Diver communications

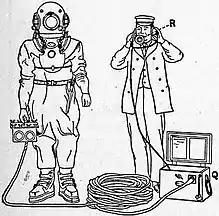
Diver telephone c.1911

Diver communications are the methods used by divers to communicate with each other or with surface members of the dive team. In professional diving, diver communication is usually between a single working diver and the diving supervisor at the surface control point. This is considered important both for managing the diving work, and as a safety measure for monitoring the condition of the diver. The traditional method of communication was by line signals, but this has been superseded by voice communication, and line signals are now used in emergencies when voice communications have failed. Surface supplied divers often carry a closed circuit video camera on the helmet which allows the surface team to see what the diver is doing and to be involved in inspection tasks. This can also be used to transmit hand signals to the surface if voice communications fails. Underwater slates may be used to write text messages which can be shown to other divers, and there are some dive computers which allow a limited number of pre-programmed text messages to be sent through-water to other divers or surface personnel with compatible equipment.